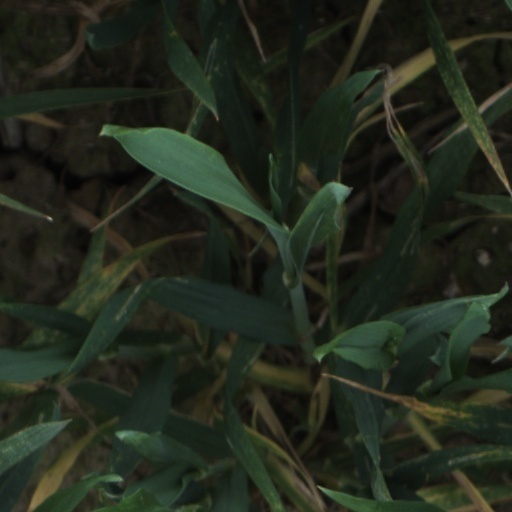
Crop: wheat